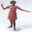
Label: woman